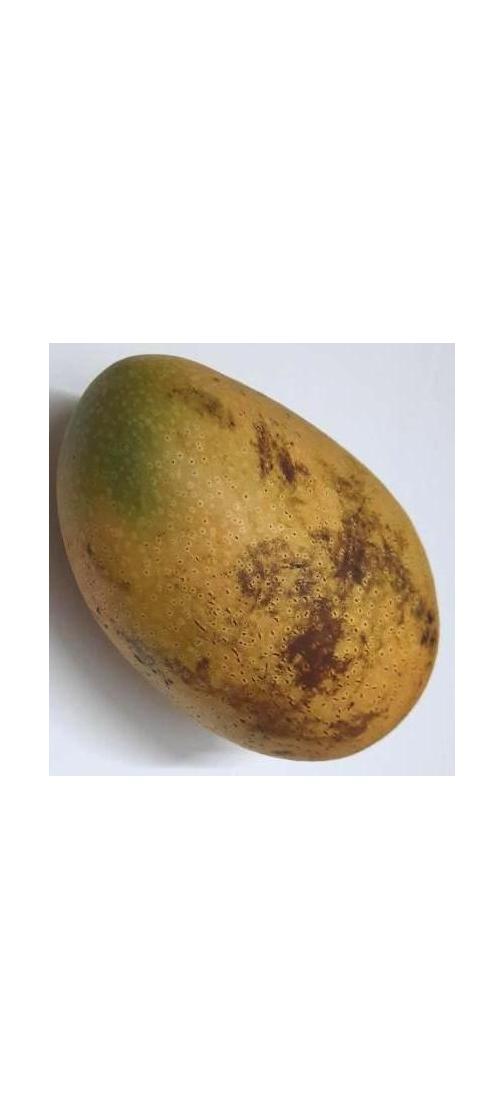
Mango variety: Ashshina Classic